Stade du Lac de Maine

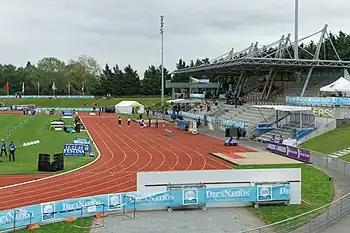
The stadium interior in 2014

The Stade du Lac de Maine is a multi-purpose stadium located in Angers, France.